Delta, Utah

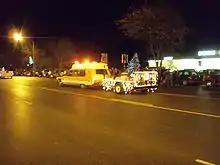
Christmas Parade in Delta (2007)

During World War II, after the attack on Pearl Harbor, tens of thousands of Japanese-Americans were gathered up and placed in 10 incarceration camps to protect military installations from espionage. One of these camps, then called "Central Utah Relocation Center", was located near Delta and filled with former residents of the San Francisco Bay Area.